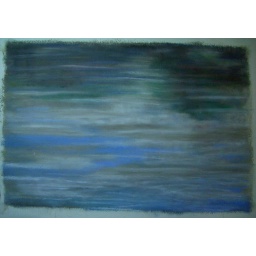
clouds in water 1